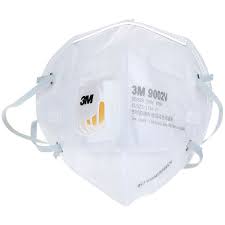
Waste category: trash